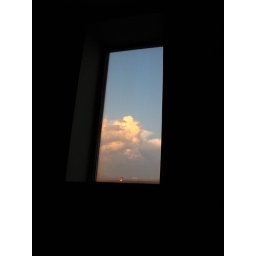
cloud in a box